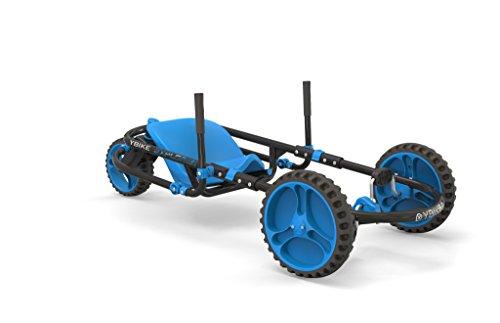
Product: YBIKE Explorer Pedal Car, Blue/Black
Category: Toys & Games | Tricycles, Scooters & Wagons | Pedal Cars
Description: SPECIFICS: Color: Blue/Black.
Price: $155.99